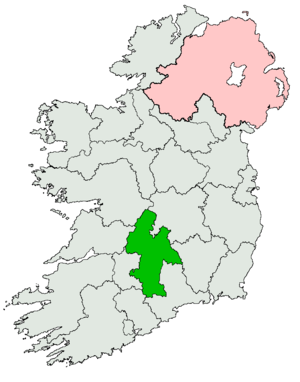
Tipperary Mid, North and South est une circonscription électorale irlandaise de 1921 à 1923. Elle permet d'élire quatre membres du Dáil Éireann, la chambre basse de l'Oireachtas, le parlement d'Irlande. L'élection se fait suivant un scrutin proportionnel plurinominal avec scrutin à vote unique transférable.